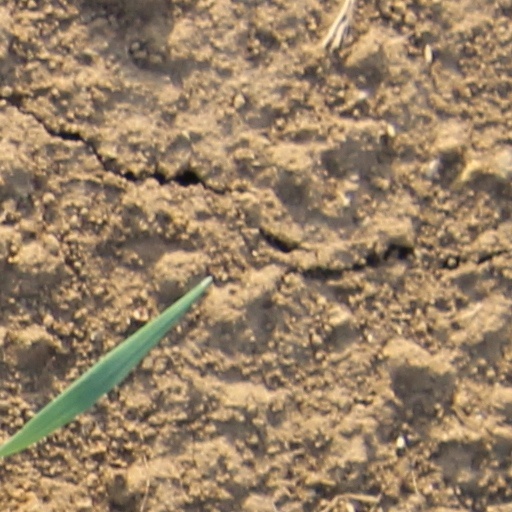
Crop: wheat